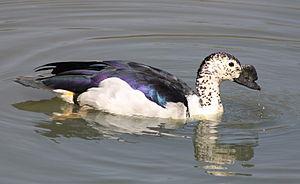
Le Canard à bosse, aussi appelé Sarcidiorne à bosse, Canard-à-bosse bronzé ou encore Canard casqué, est une espèce de canards de la famille des Anatidés apparenté aux tadornes.